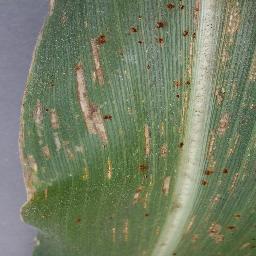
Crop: corn
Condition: (maize)_cercospora_spot_gray_spot